Camp Fire (organization)

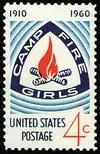

In 1926, Parker Brothers produced a Camp Fire Girls board game. There were no turns in the game; everyone played at the same time. The game ended when someone entered the "Log Cabin Council Fire", which could only occur on an exact count. The winner of the game was the person who had collected the most "Honor Beads" on the way around the board (not necessarily the person who ended the game).